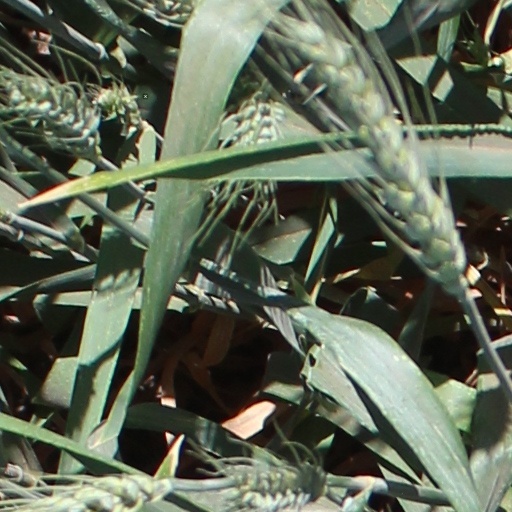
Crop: wheat